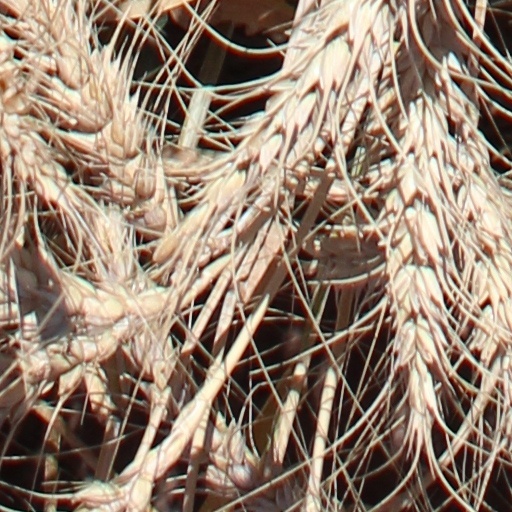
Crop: wheat